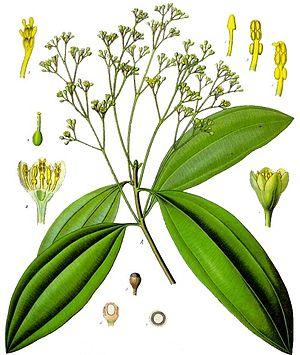
Le cannelier de Chine est une espèce d'arbre de la famille des Lauraceae, originaire de Chine. Il est aussi nommé casse, cannelier casse, cassia, cannelle de Cochinchine, fausse cannelle.